Armed Combat Union

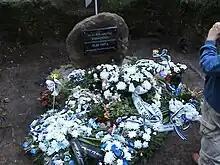
Memorial for fallen Forest Brothers at the RVL bunker

Armed Combat Union (abbreviation RVL) was an Estonian underground organization of the Forest Brothers established in the spring of 1946 in Läänemaa in response to the Soviet occupation. The head of the RVL was Endel Redlich.